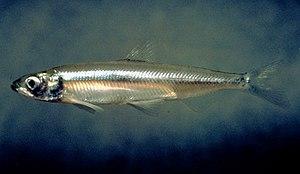
Hypomesus transpacificus est une espèce de poisson endémique du delta du Sacramento en Californie.